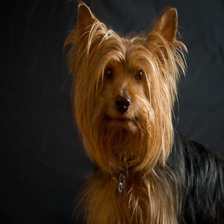
Species: dog
Breed: yorkshire terrier